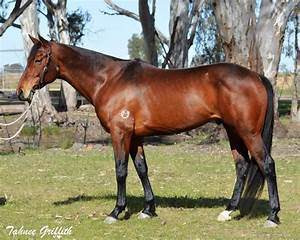
Label: horse